Sockeye salmon

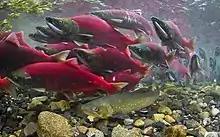
A school of sockeyes swimming upstream to spawn. In the foreground, an arctic char waits.

Commercial fishermen in Alaska net this species using seines and gillnets for fresh or frozen fillet sales and canning. The annual catch can reach 30 million fish in Bristol Bay, Alaska, which is the site of the world's largest sockeye harvest.